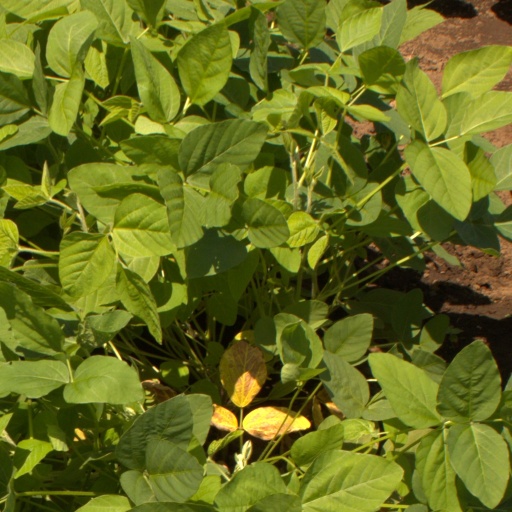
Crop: soybean